Charles Heber Clark

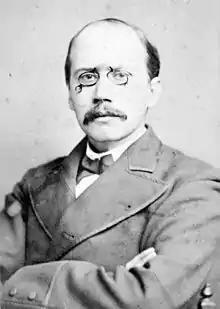
Charles Heber Clark by Frederick Gutekunst

Charles Heber Clark (July 11, 1841 – August 10, 1915) was an American novelist and humorist. Most of his work was written under the pen name Max Adeler. Clark was also known by the pseudonym John Quill.